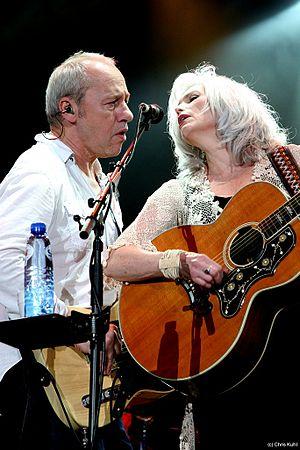
Emmylou Harris, née le 2 avril 1947 à Birmingham, est une chanteuse et musicienne américaine de country et de country rock. Reconnue pour ses interprétations d'œuvres de multiples compositeurs autant que pour son travail en tant qu'auteur-compositeur-interprète, on la retrouve dans d'innombrables collaborations avec des artistes réputés.